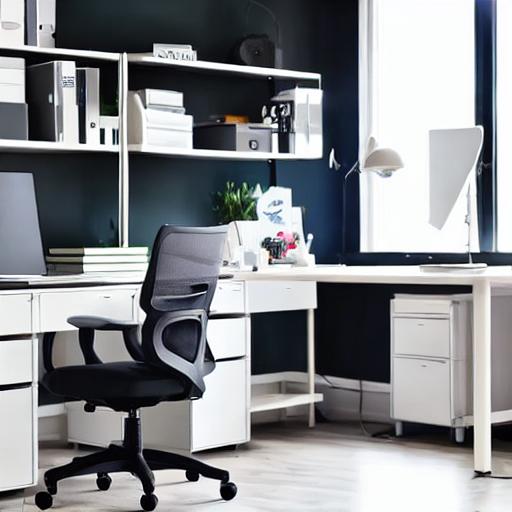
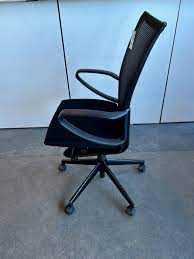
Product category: items_chair
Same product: no